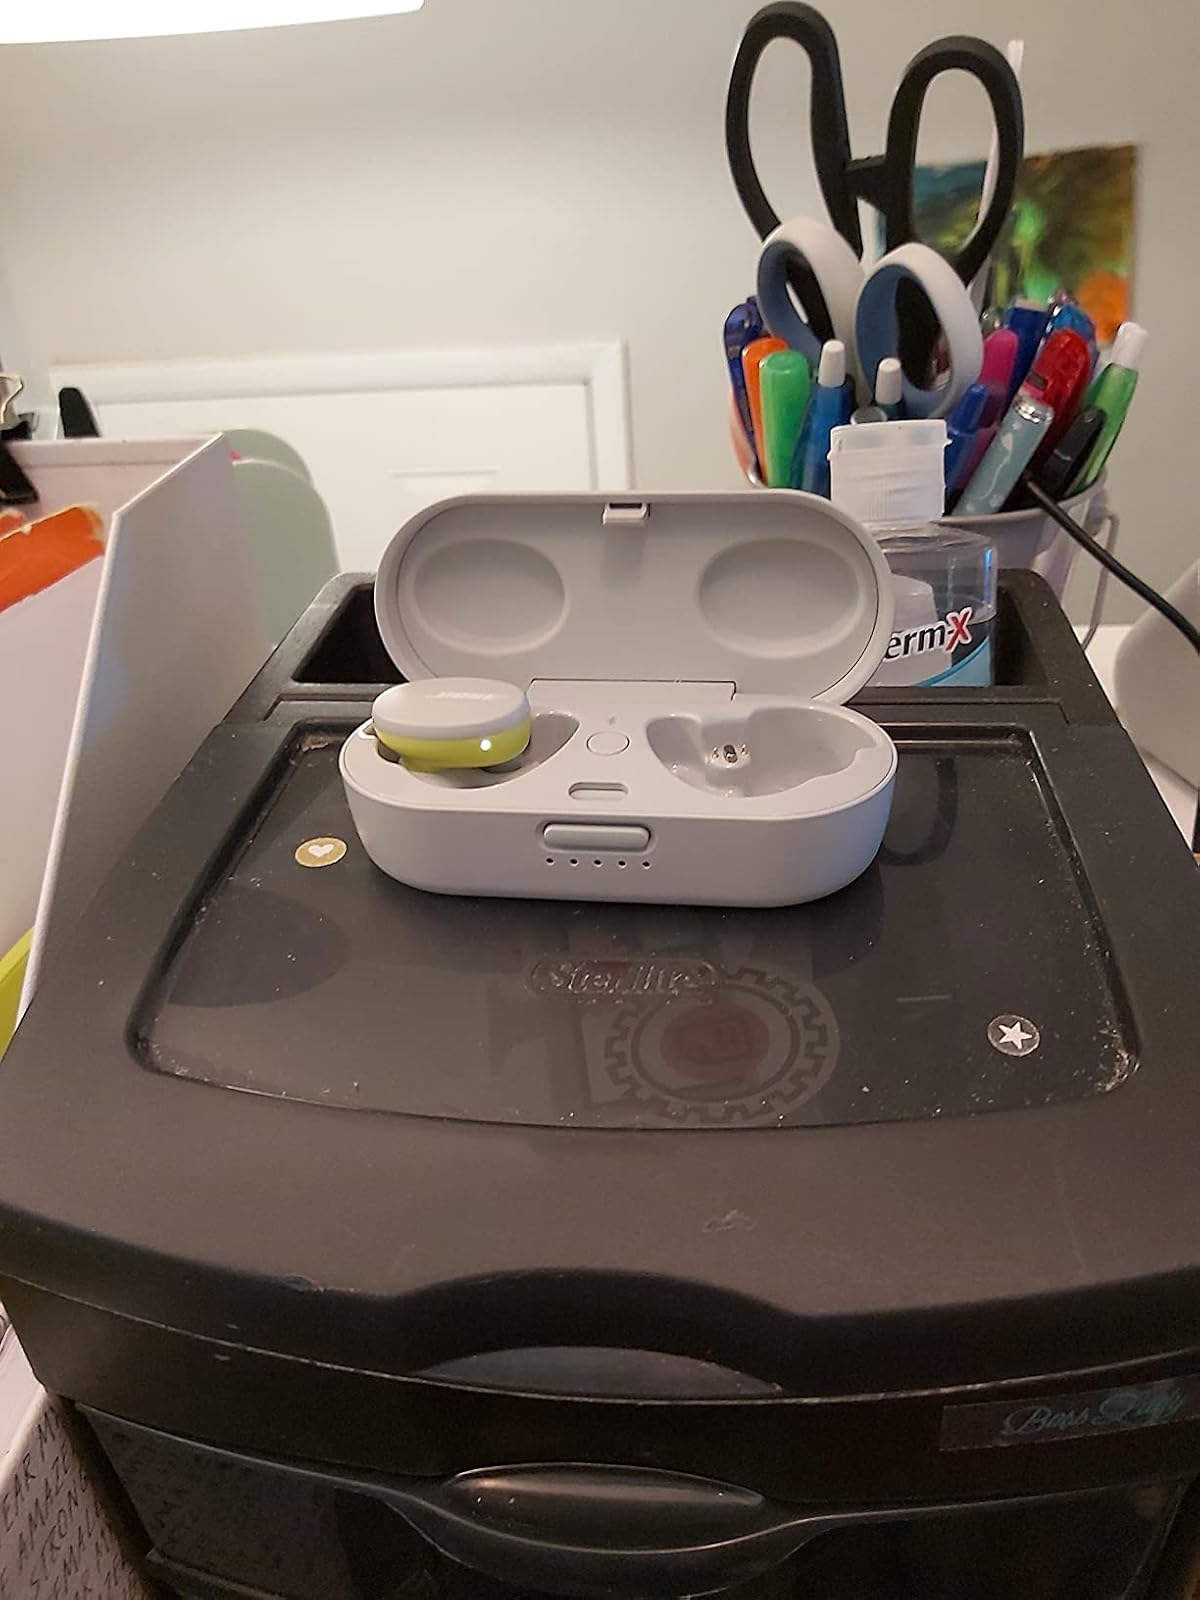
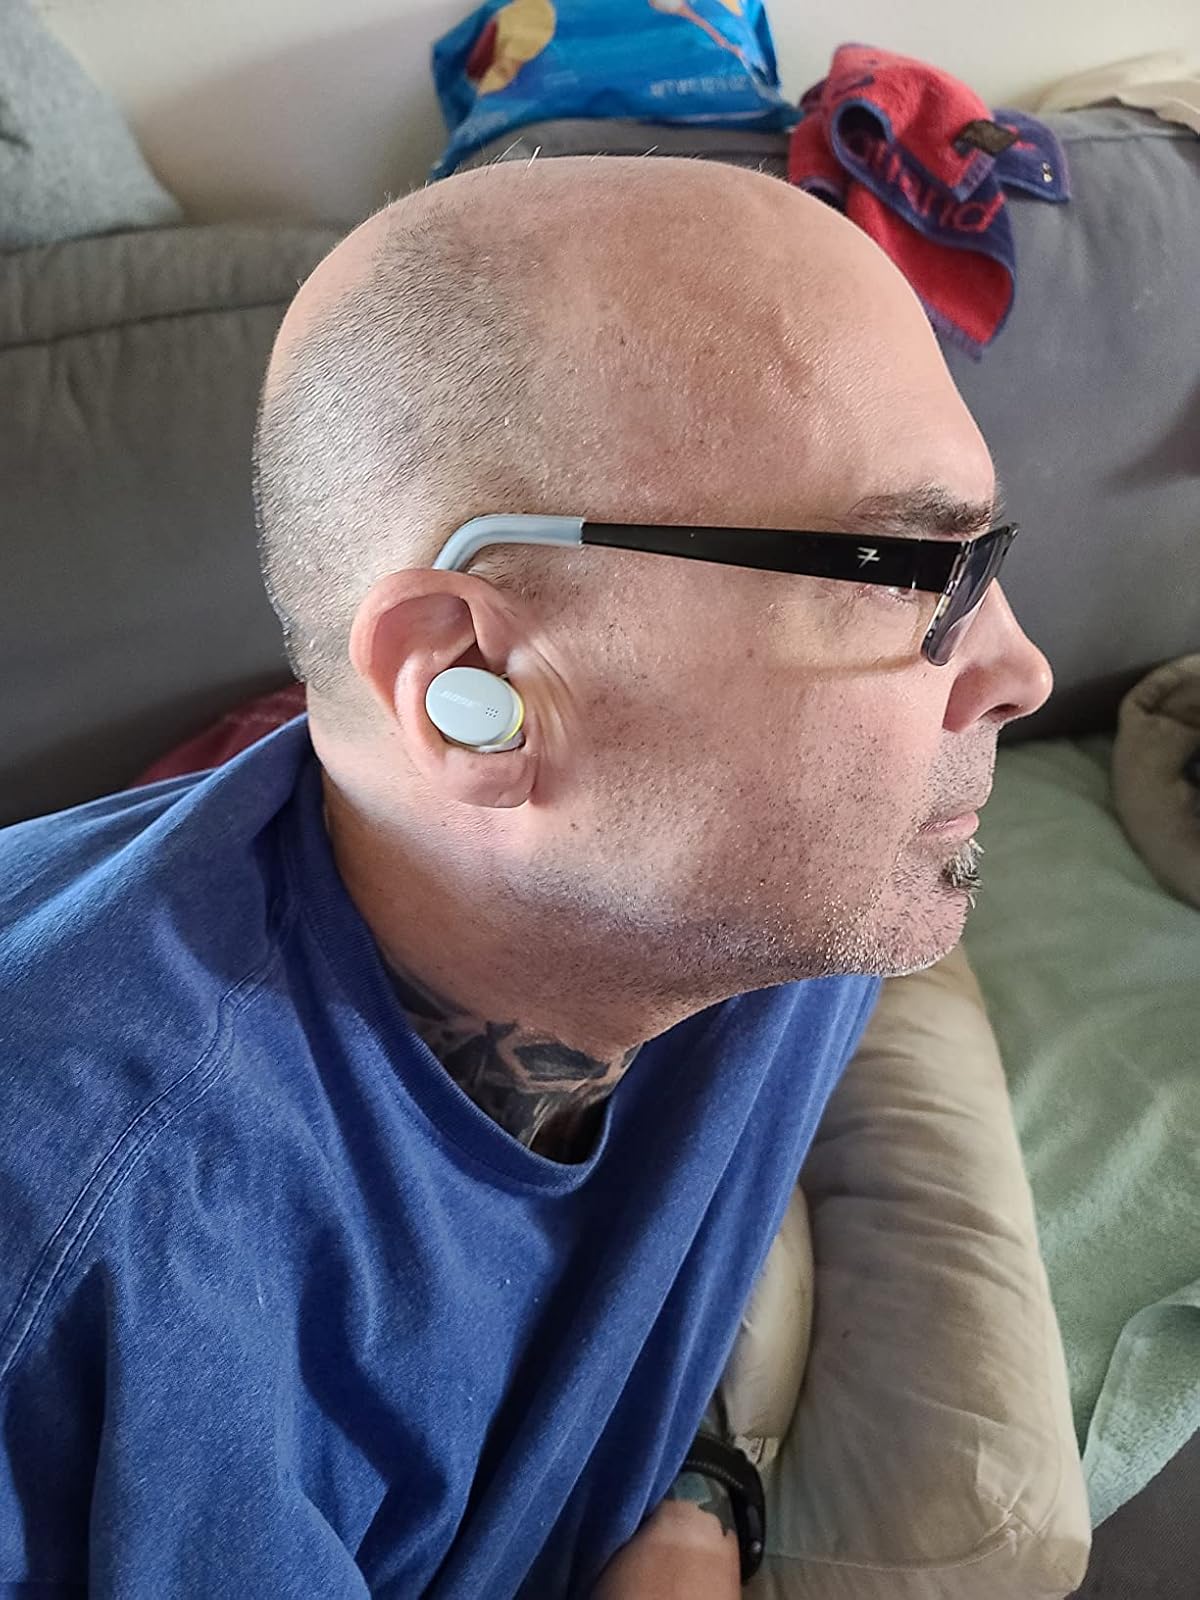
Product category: earbuds
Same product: yes